Arthur Edeson

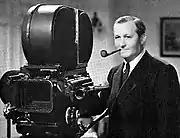
Promotional portrait

Arthur Edeson, A.S.C. (October 24, 1891 – February 14, 1970) was an American cinematographer. Born in New York City, his career ran from the formative years of the film industry in New York, through the silent era in Hollywood, and the sound era there in the 1930s and 1940s. His work included many landmarks in film history, including "The Thief of Bagdad" (1924), "All Quiet on the Western Front" (1930), "Frankenstein" (1931), "The Maltese Falcon" (1941), and "Casablanca" (1942).